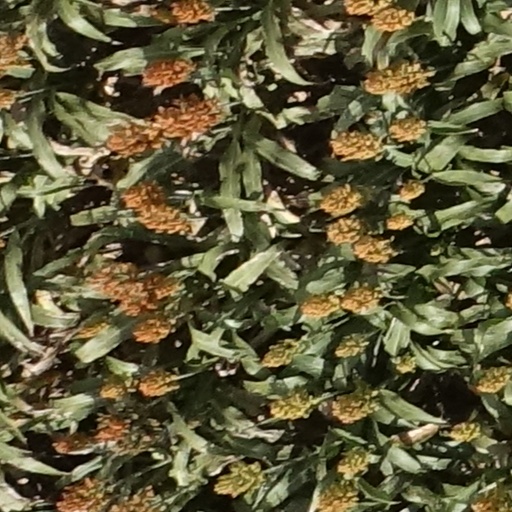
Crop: sorghum